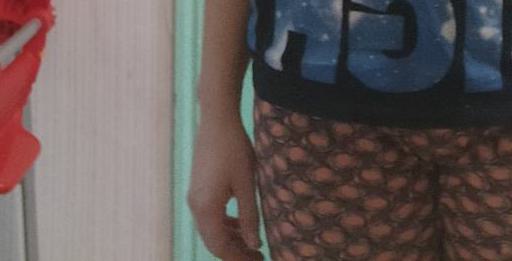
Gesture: no_gesture